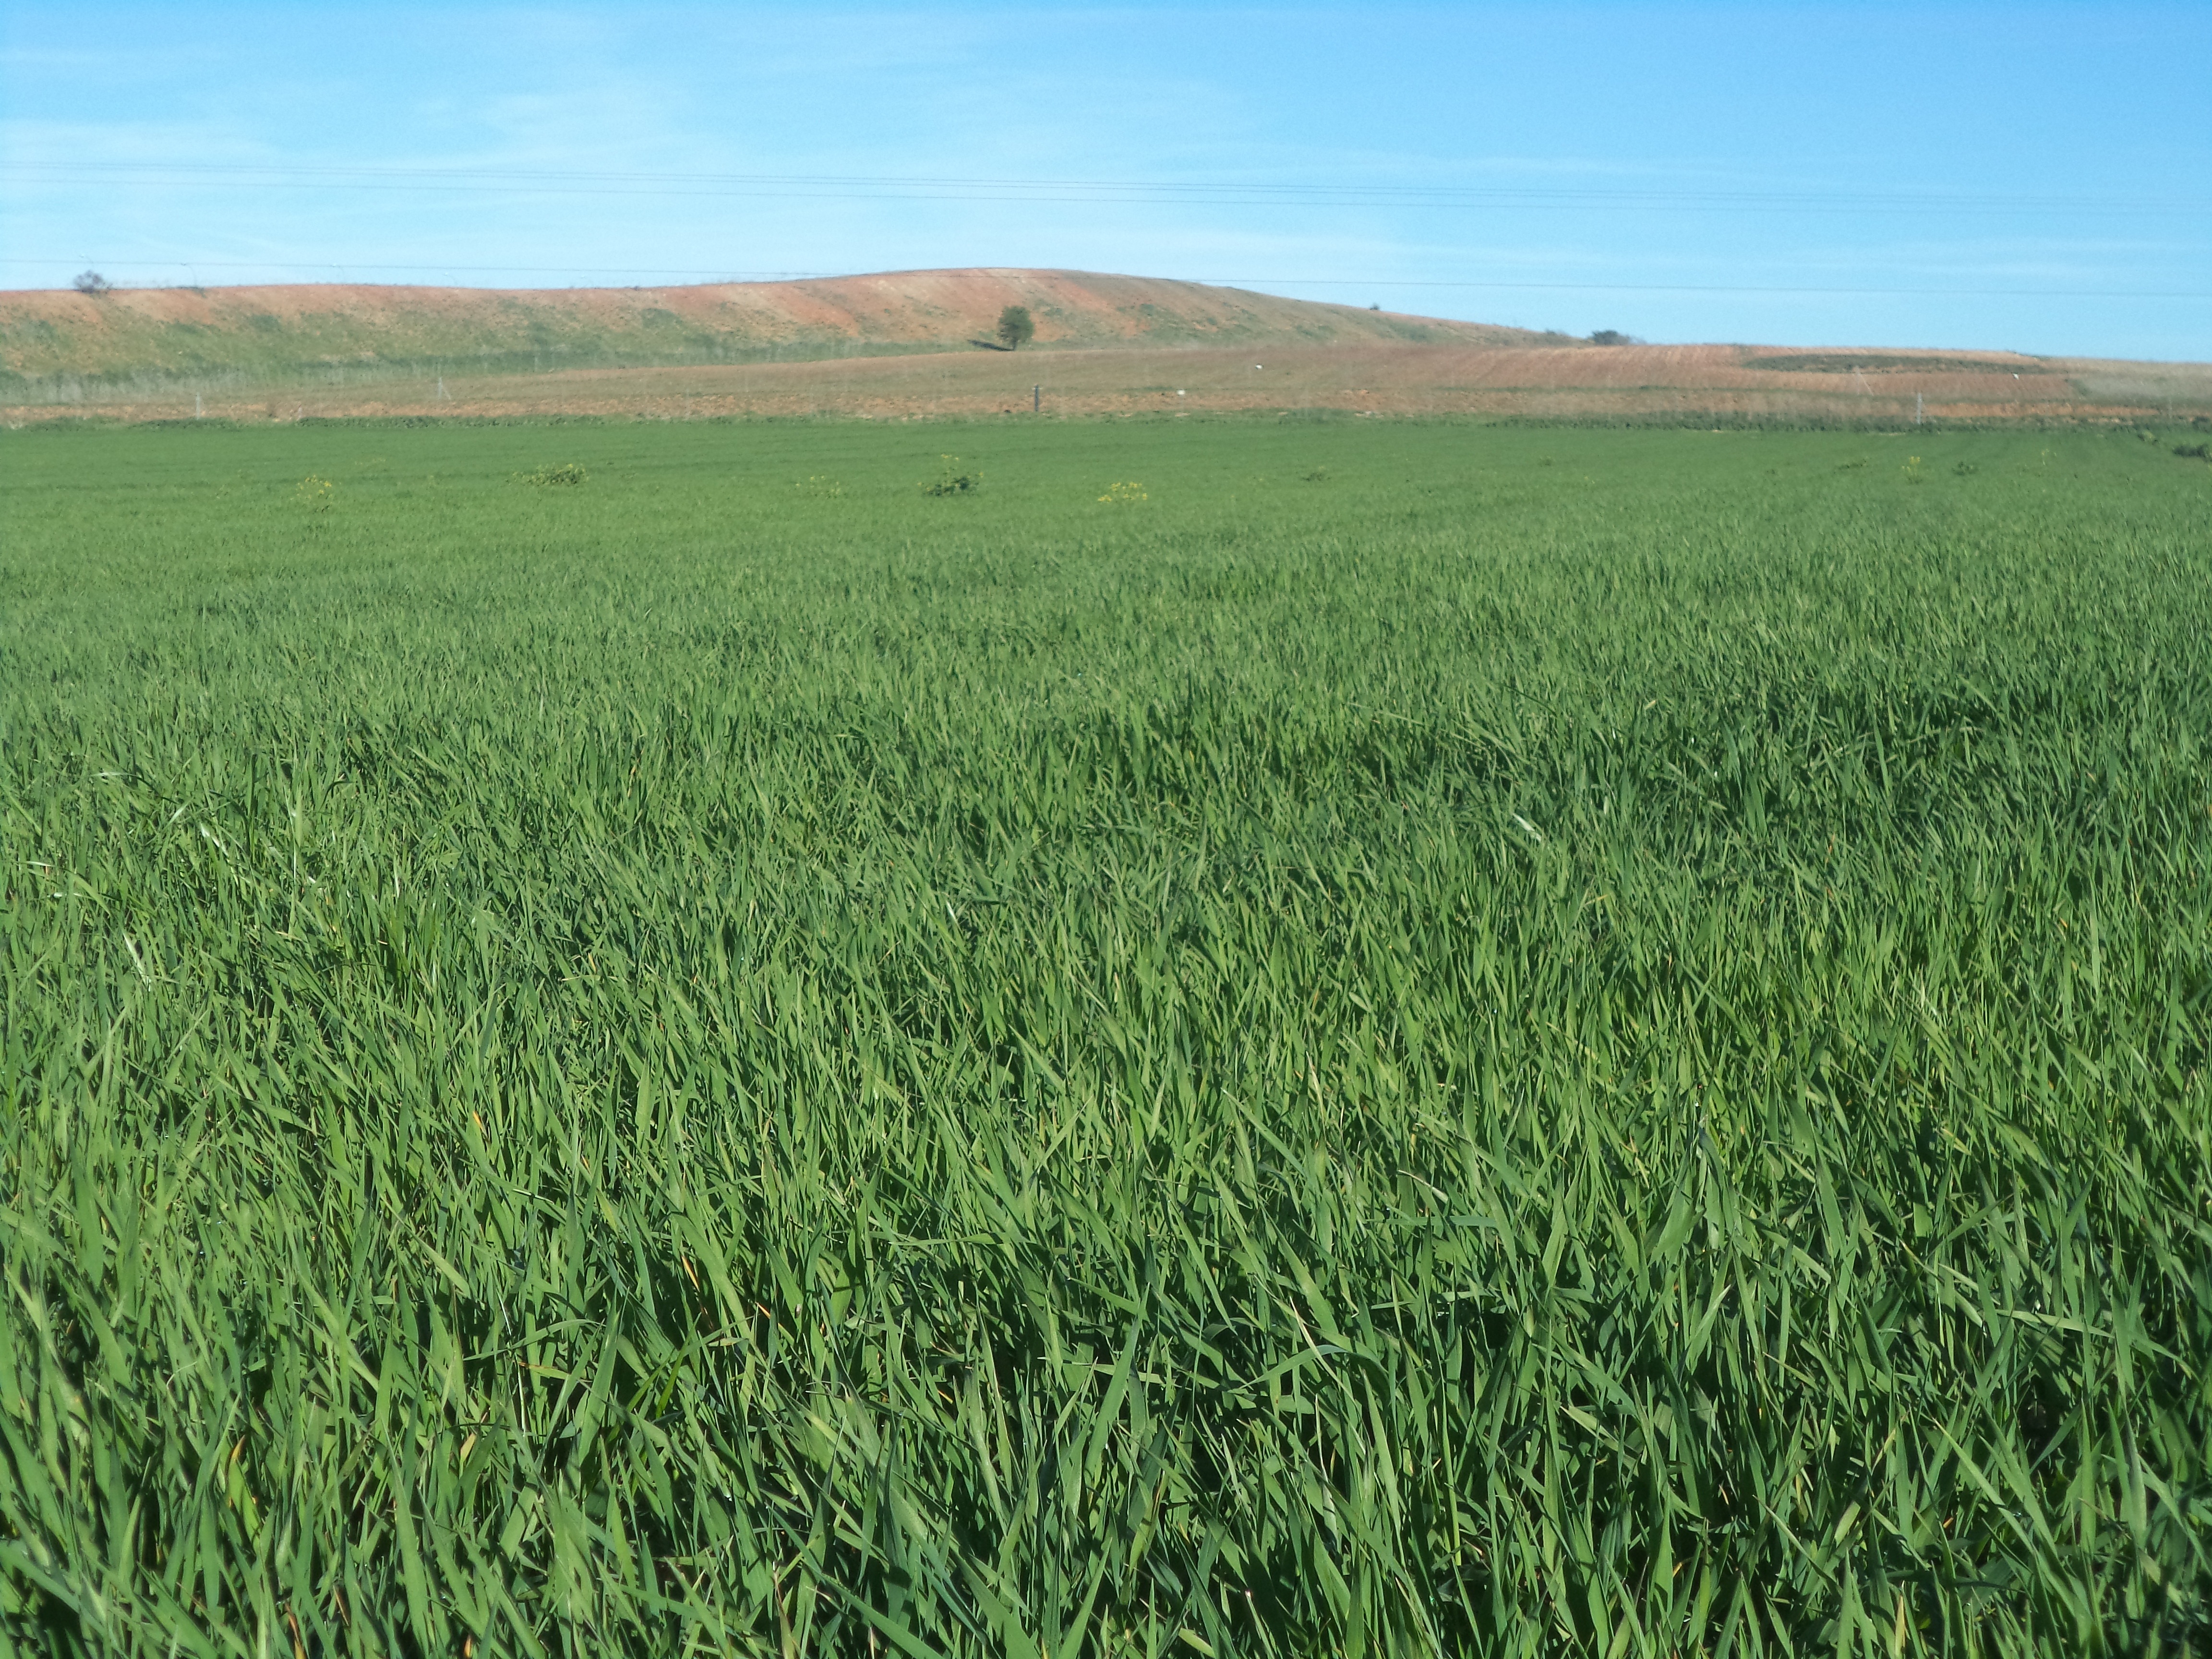
grass, marsh, plant, field, lawn, meadow, wheat, prairie, food, crop, pasture, soil, agriculture, plain, spain, grassland, madrid, wetland, habitat, ecosystem, steppe, paddy field, flowering plant, barley field, natural environment, grass family, land plant, daganzo